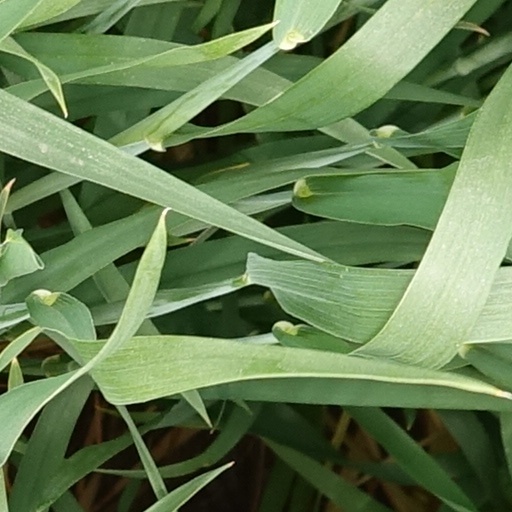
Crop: wheat